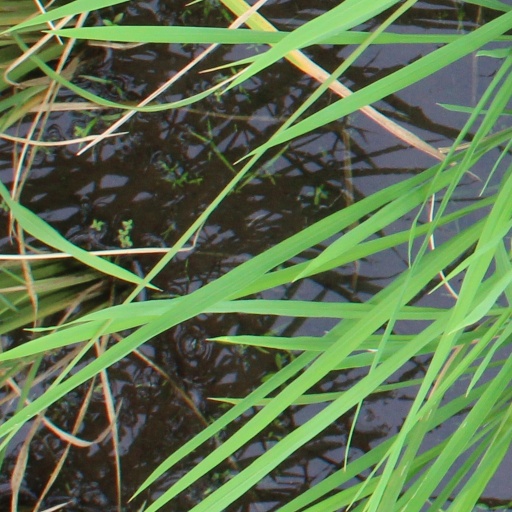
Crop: rice